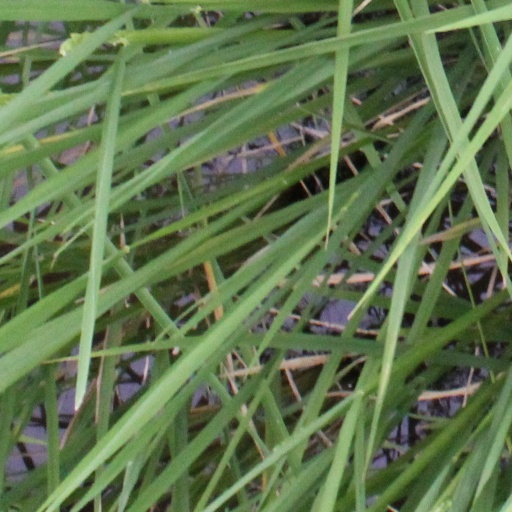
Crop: rice